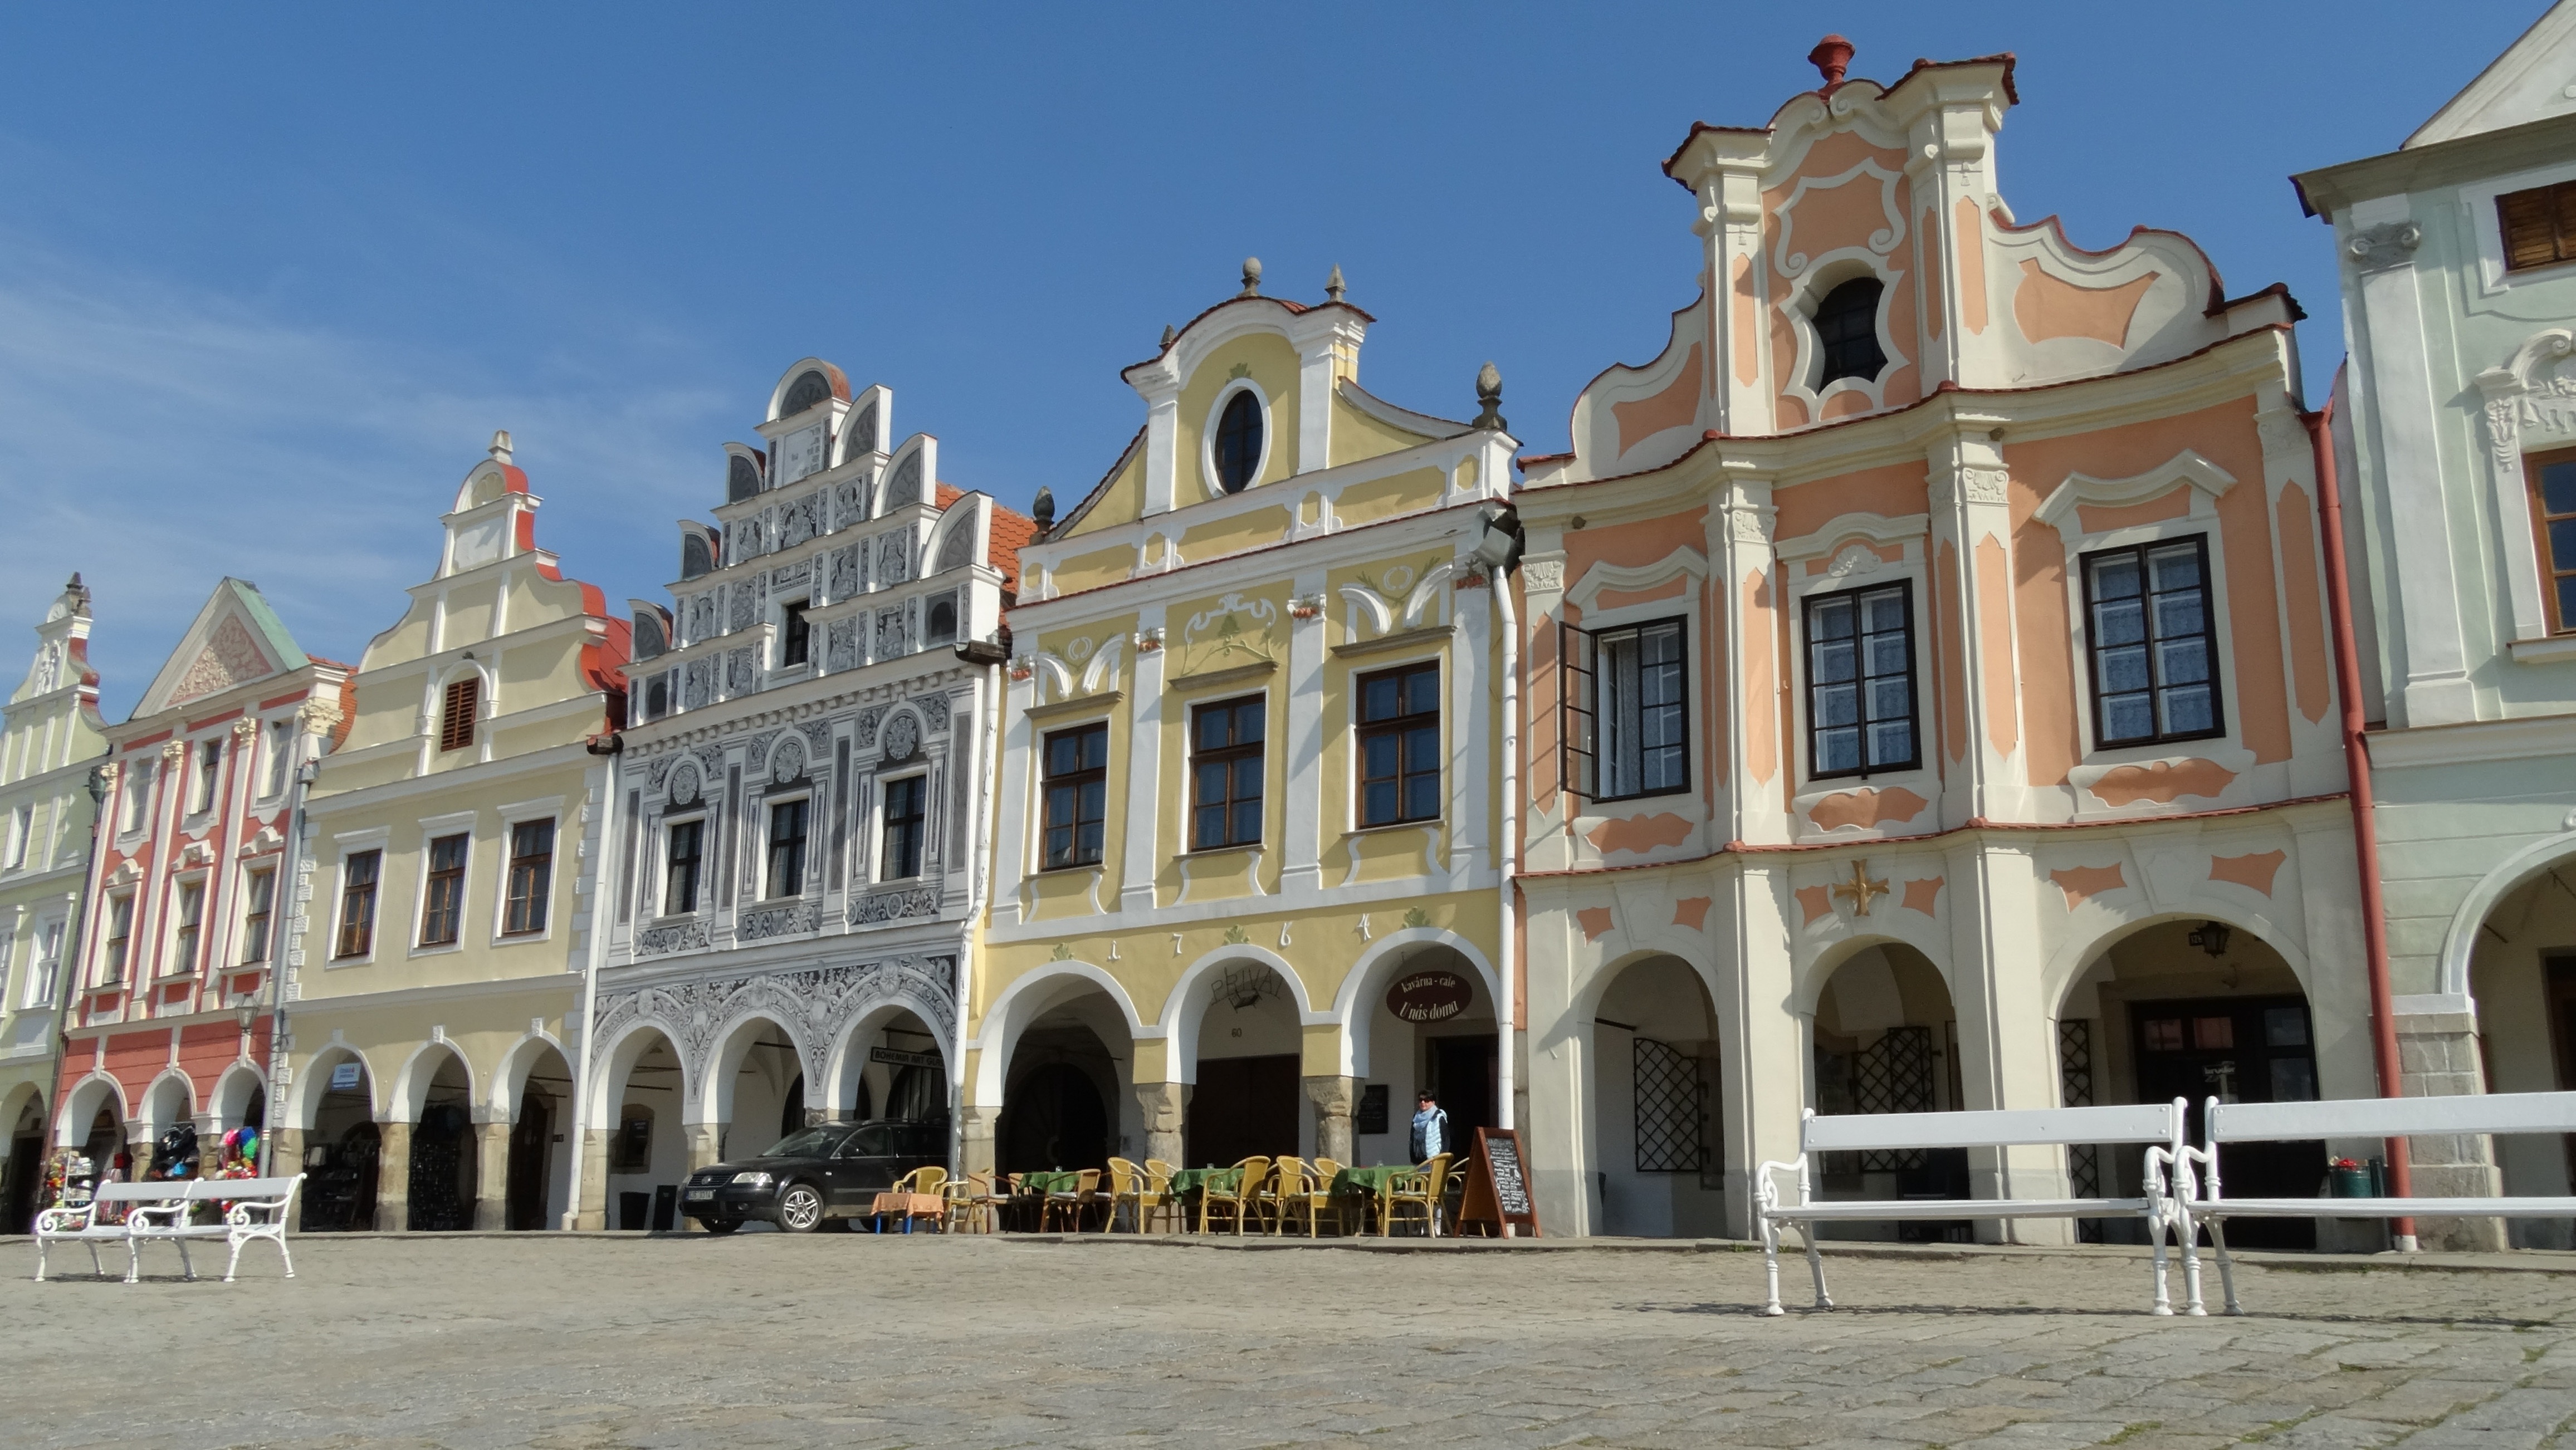
architecture, town, building, chateau, palace, city, plaza, landmark, facade, tourism, town square, heritage, tourist attraction, estate, telc, tours, ancient history, czeh